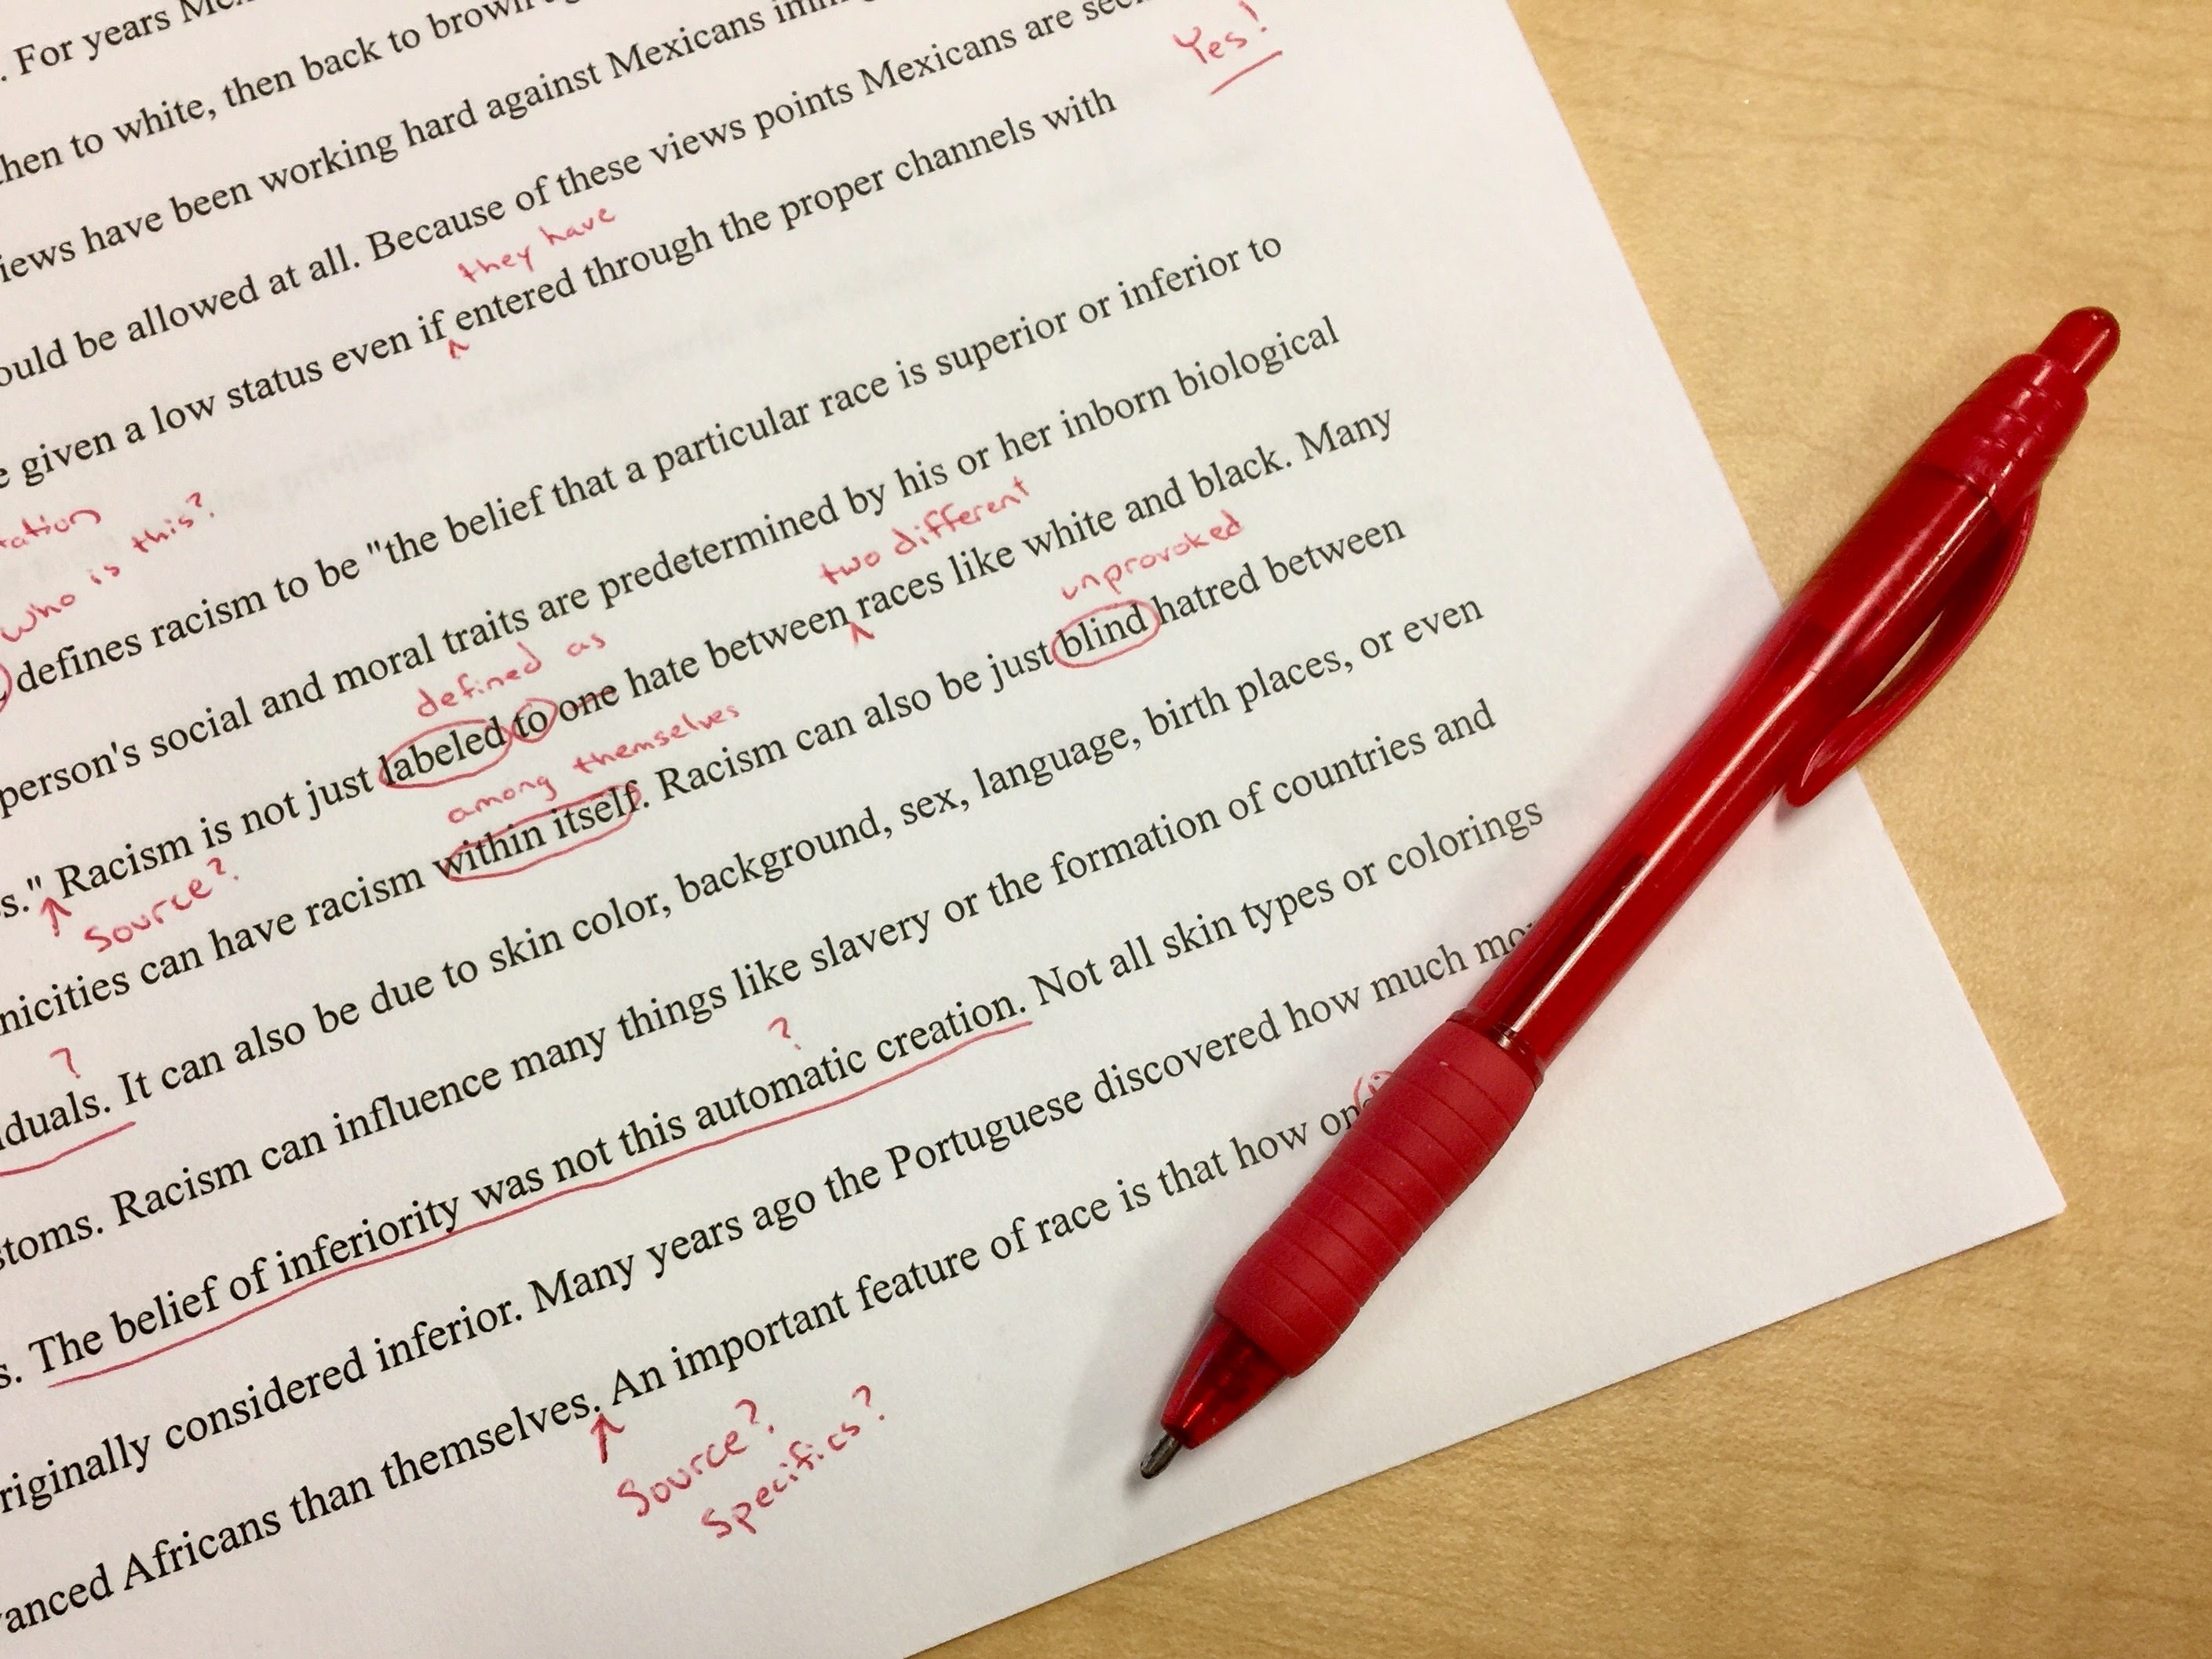
writing, red, paper, brand, text, handwriting, school, english, calligraphy, document, teacher, marks, editing, classes, red pen, corrections, mistakes, red ink, first draft